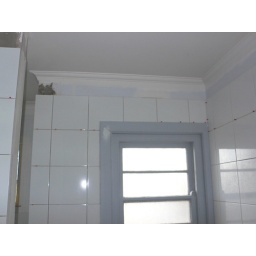
Tiling around the bathroom window